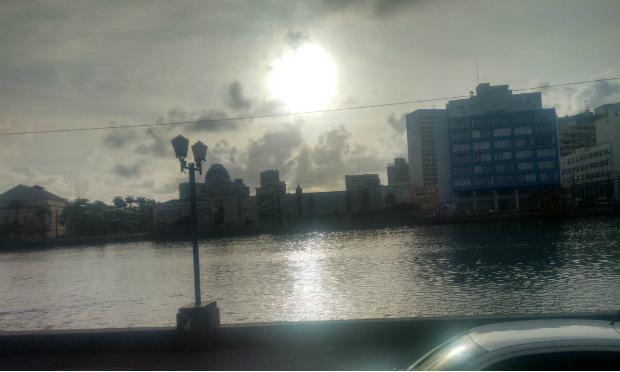
Fire: no
Smoke: no